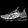
Label: Sneaker